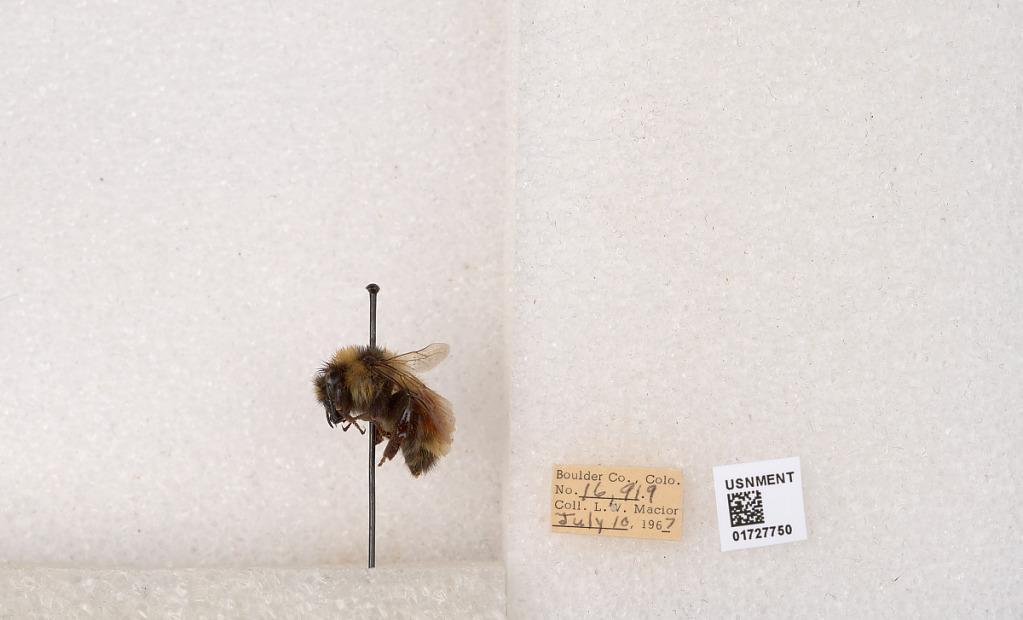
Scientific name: Bombus (Pyrobombus) sylvicola Kirby
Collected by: L. Macior
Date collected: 1967-7-10
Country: United States
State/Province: Colorado
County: Boulder
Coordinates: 40.0163, -105.294